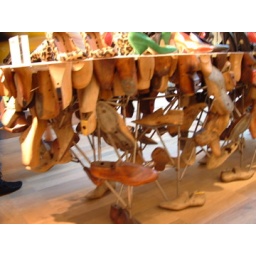
The table top have the flat tops of the shoes, and the rest of the shoes trees hung done and around the tables like roots.